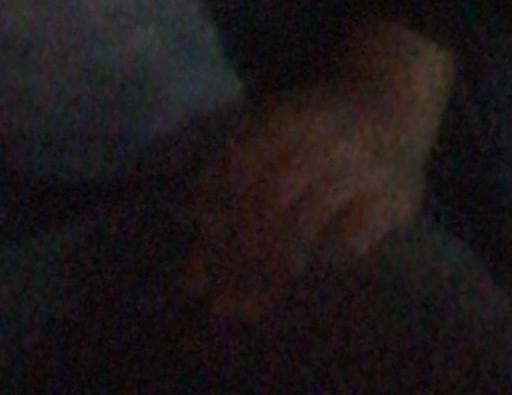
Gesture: no_gesture